Jack Doohan

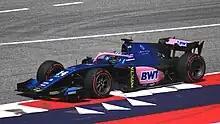
Doohan driving for Invicta Virtuosi Racing during the 2023 Spielberg Formula 2 round.

Doohan had a terrible opening round in Bahrain, a poor qualifying in P17 would not reward him with any points. The Australian was back on form in Jeddah, qualifying P4 and securing his first points of the season with seventh in the sprint race. In the feature race, Doohan made the most of mistakes from the leaders, and secured a second placed podium. In his Australia home race, an late red flag saw Doohan down in 15th for qualifying, having topped practice. He had a disappointing sprint race after being spun out by Juan Manuel Correa, but achieved eighth place in the feature race although more points was inevitable without an early safety car. The Australian had another disheartening weekend in Baku, an incident in the sprint and P16 in the feature race summarised another point-less weekend.